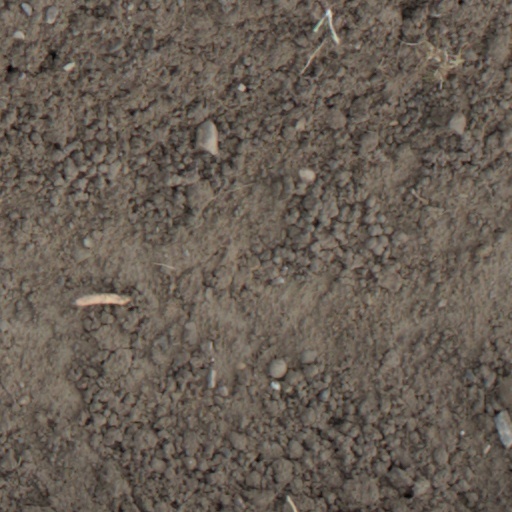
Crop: wheat